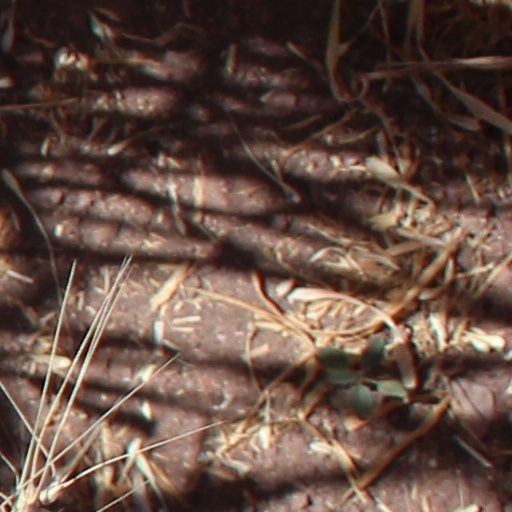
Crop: wheat